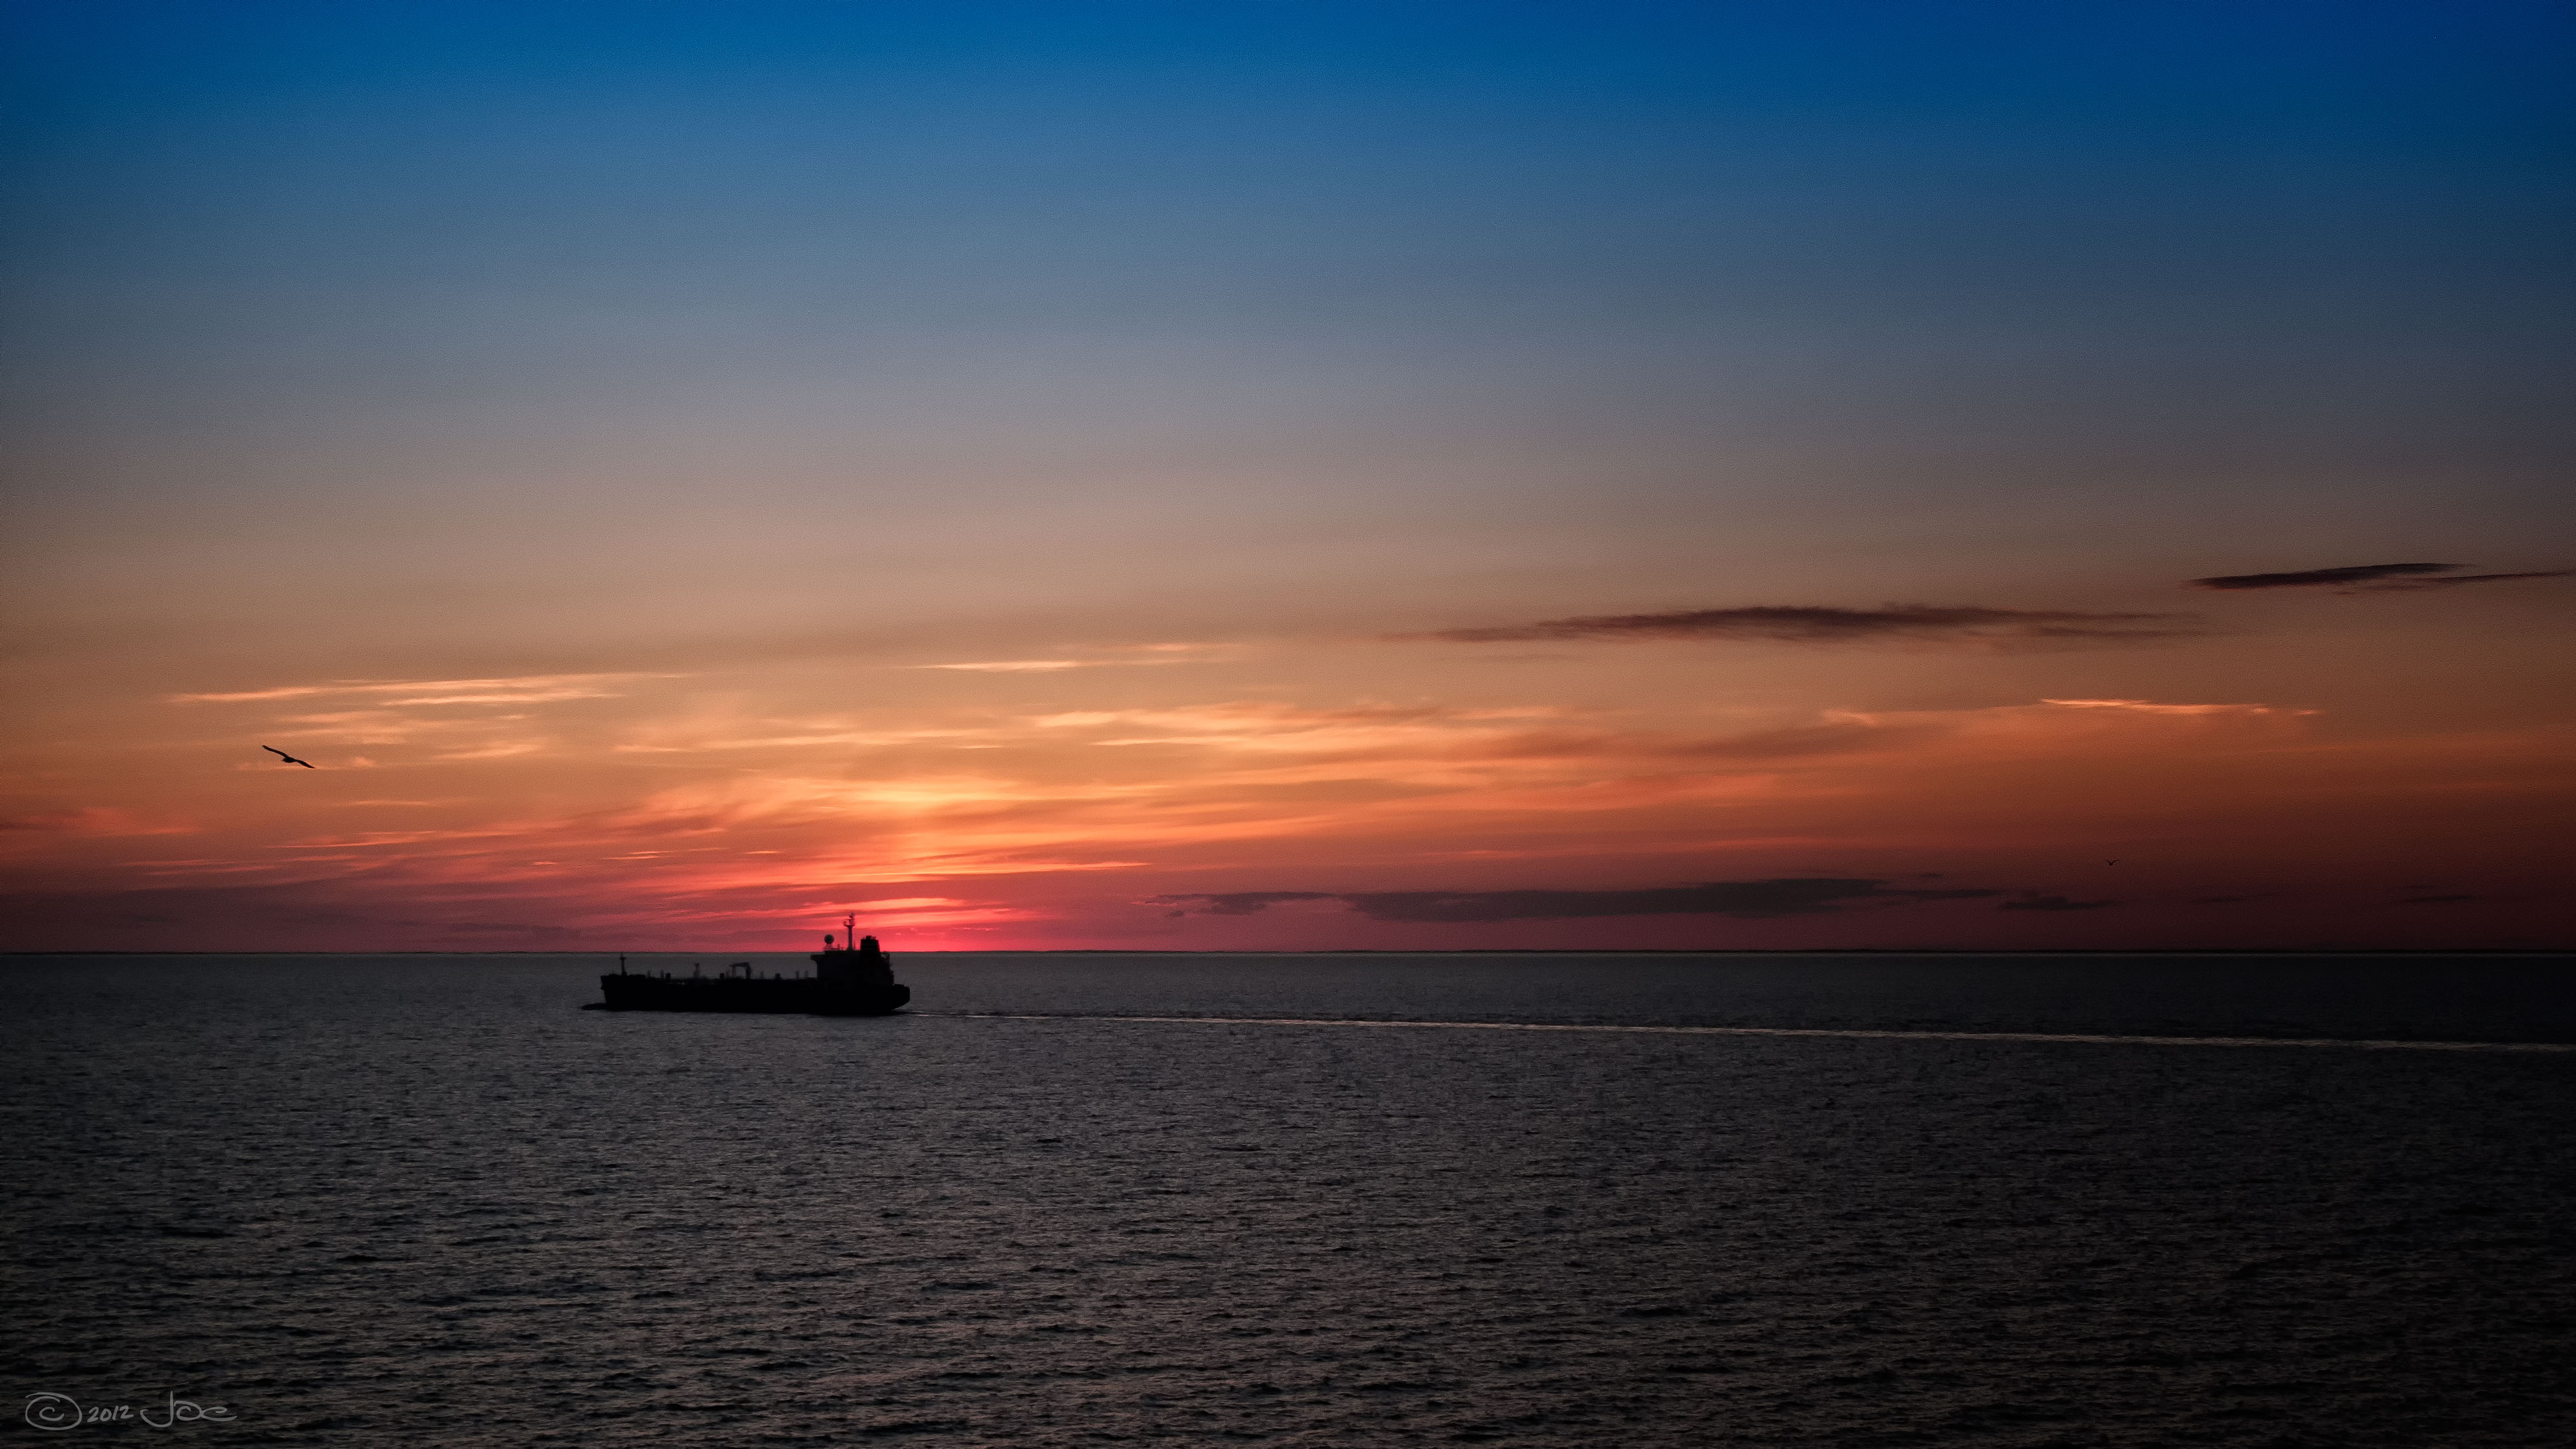
beach, sea, coast, ocean, horizon, cloud, sky, sun, sunrise, sunset, morning, dawn, dusk, evening, vehicle, bay, costa, baltic, fortuna, freighter, afterglow